Korps Commandotroepen

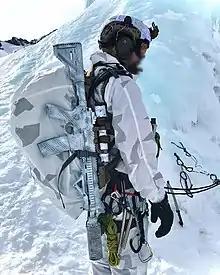
Operator during the "Heeresbergführer" mountain leader course in Austria.

Since 5 December 2018, KCT operations have been coordinated by the then-established command element Netherlands Special Operations Command (NLD SOCOM). The KCT remains part of the Royal Netherlands Army.